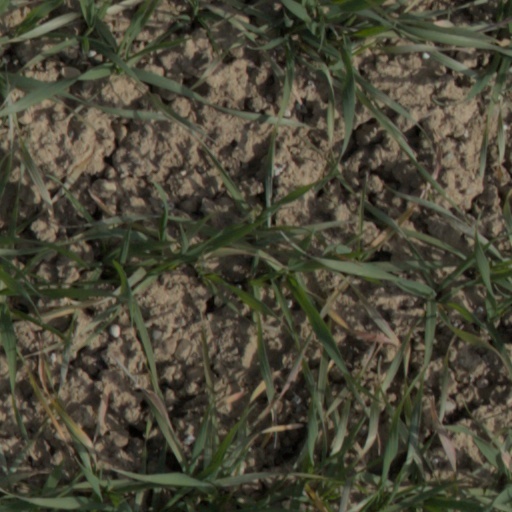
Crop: wheat